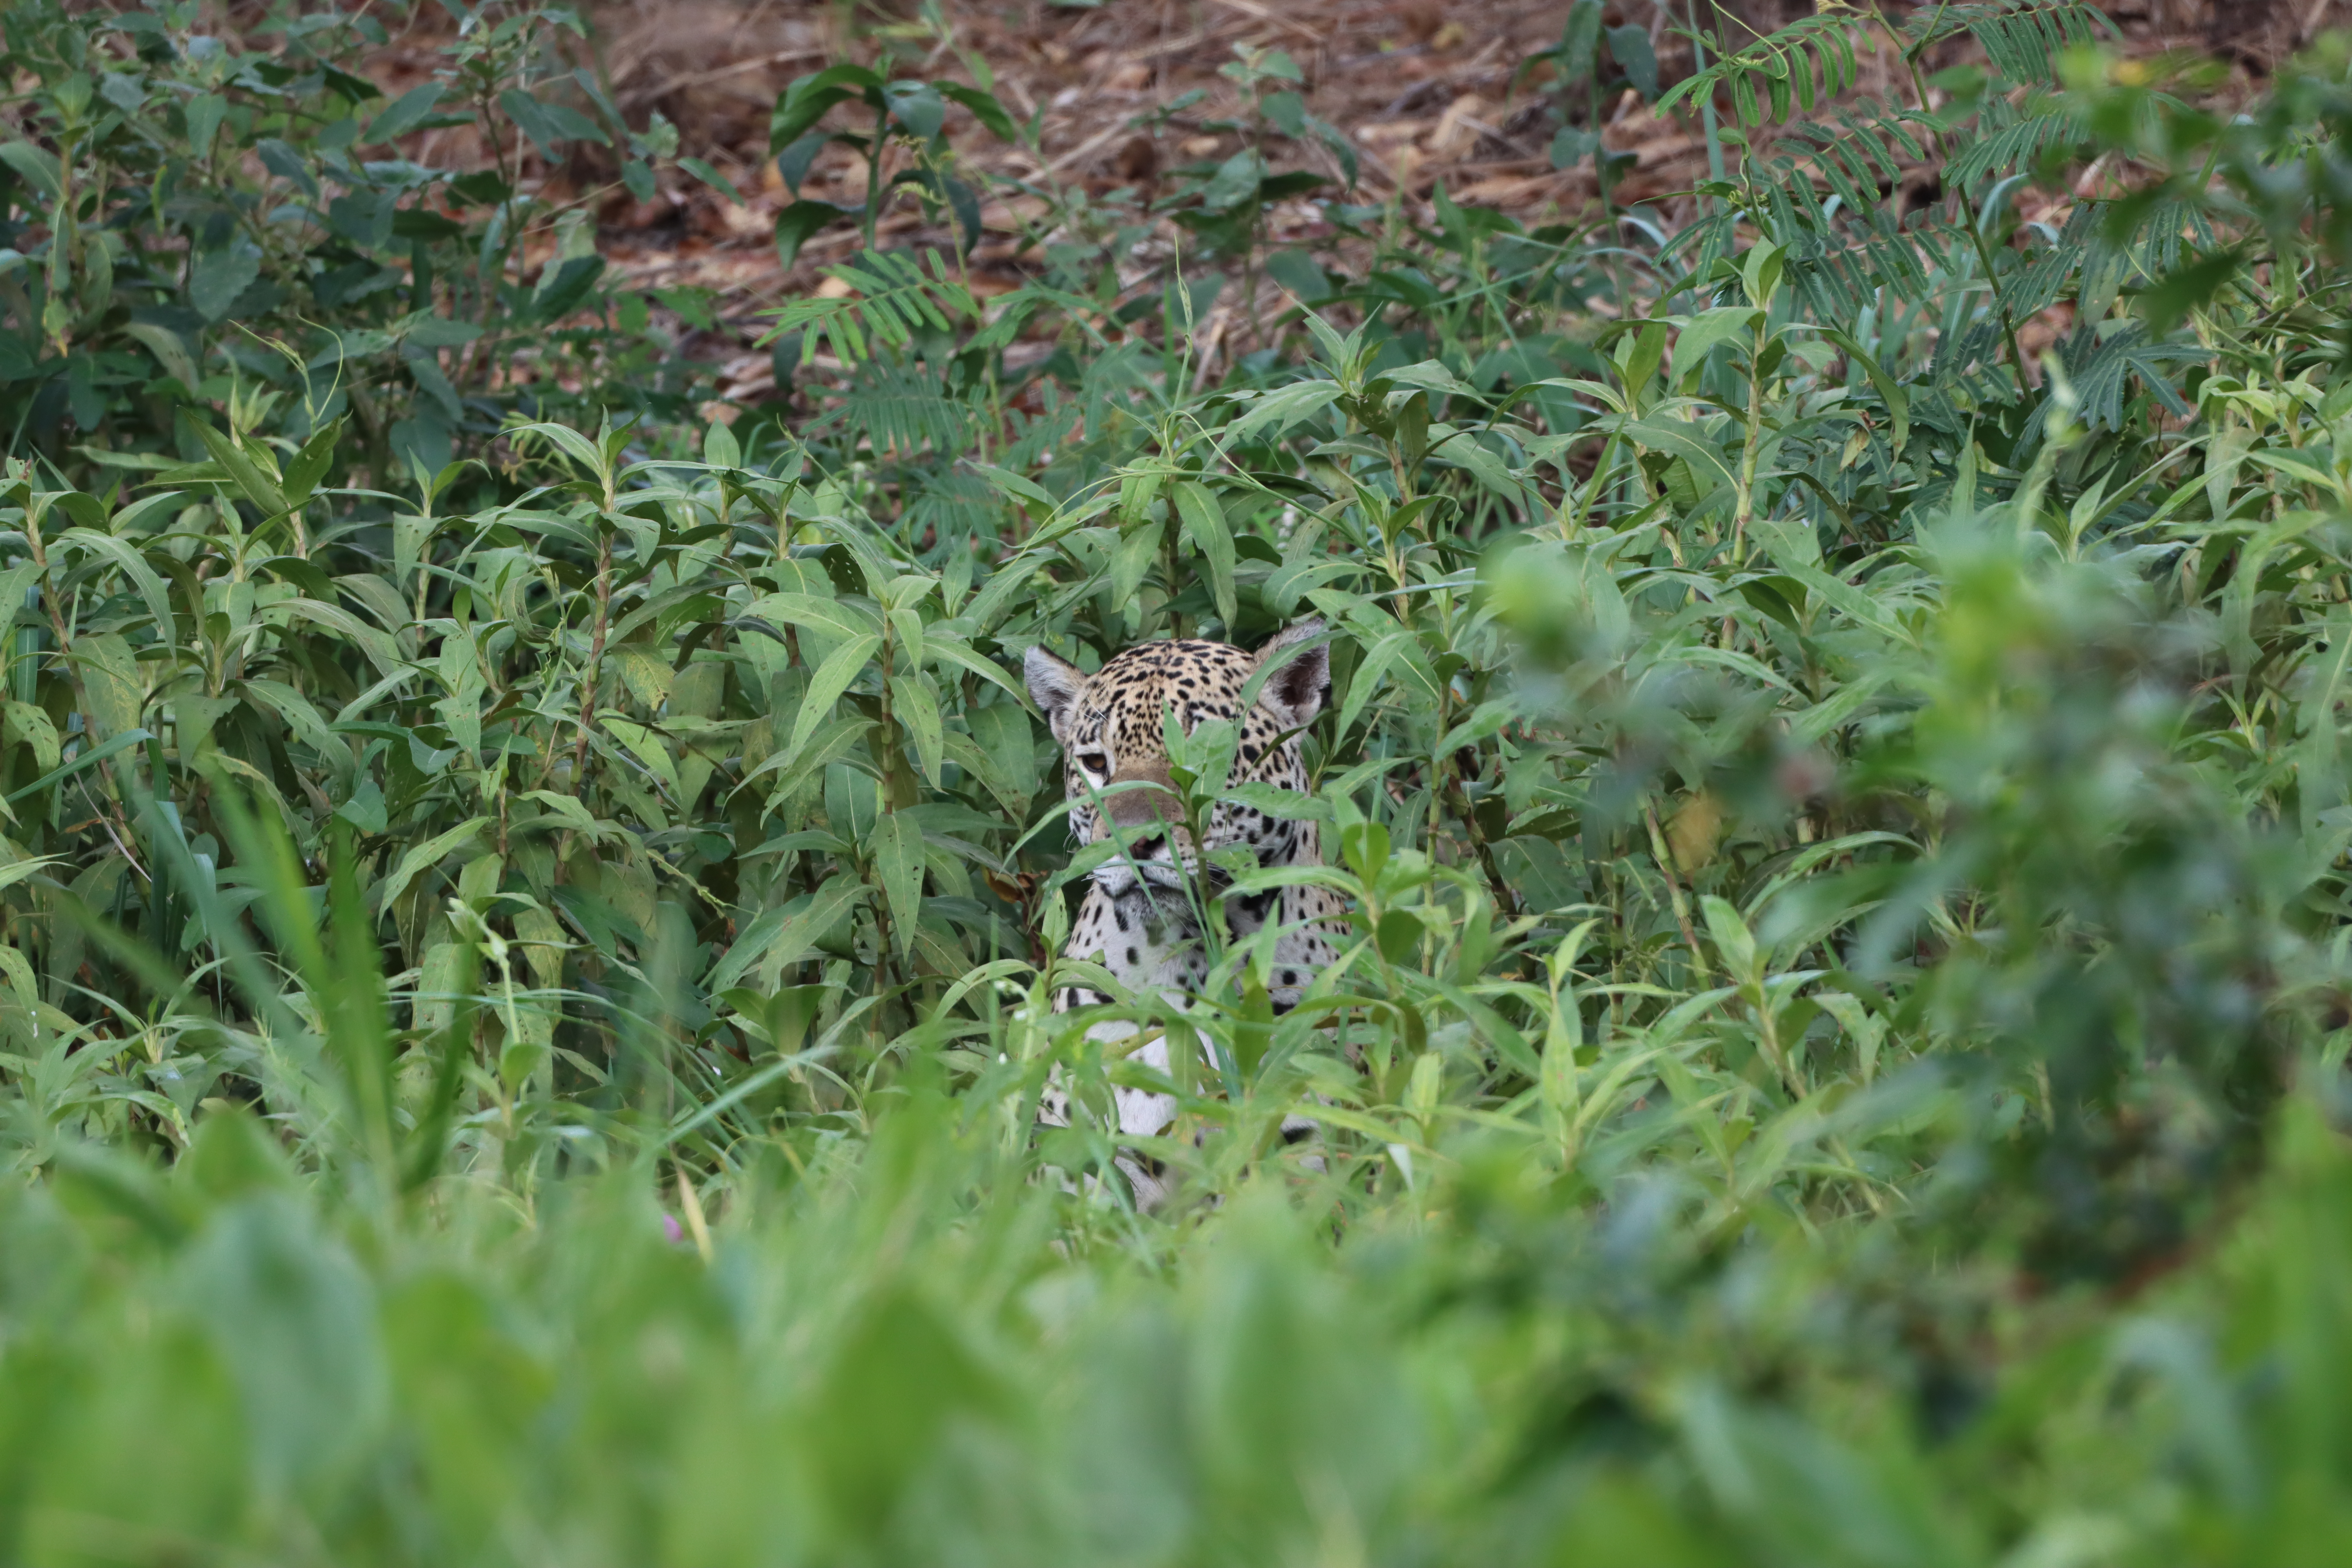
Jaguar: Marcela